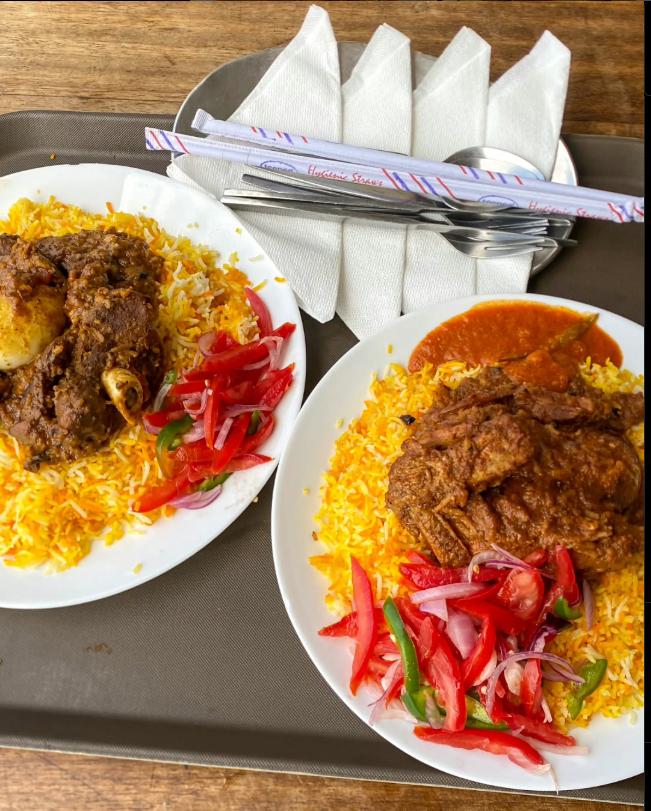
Sahani mbili nyeupe, zilizowekelewa chini ya trei ya rangi nyeusi ikiwa juu ya meza ya rangi uthurungi zikiwa na vyakula vya wali pamoja na nyama na mchuzi pia inayo saladi kwa kando.